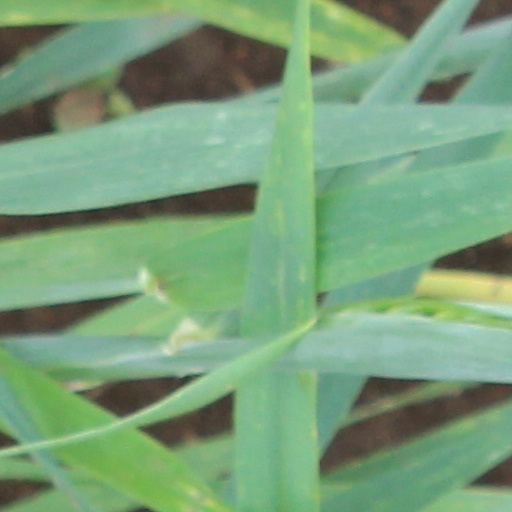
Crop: wheat